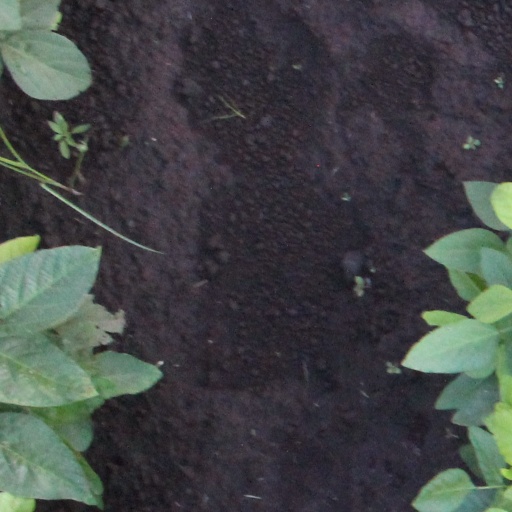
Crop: soybean